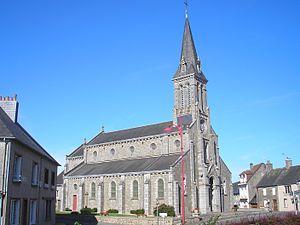
Saint-Paul (Normandie, France). L'église Saint-Paul.
Saint-Paul est une commune française, située dans le département de l'Orne en région Normandie, peuplée de 680 habitants.